James Vaughan (footballer, born 1988)

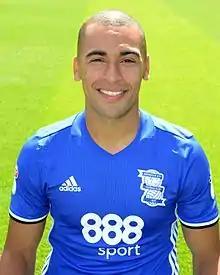
Vaughan with Birmingham City in 2016

James Oliver Vaughan (born 14 July 1988) is an English former professional footballer who played as a forward. He is currently the loans pathway manager at Everton.